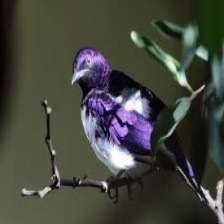
Species: VIOLET BACKED STARLING
Scientific name: CINNYRICINCLUS LEUCOGASTER